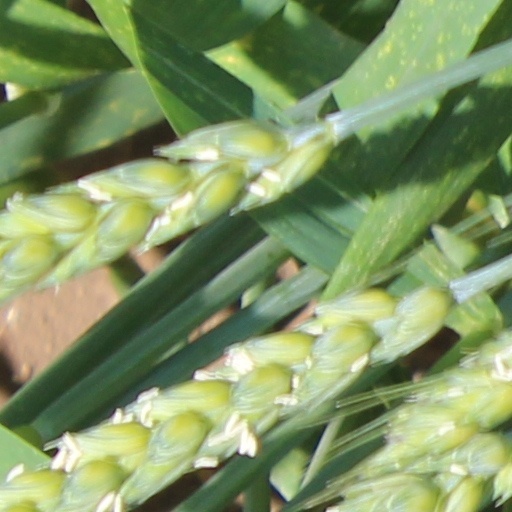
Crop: wheat